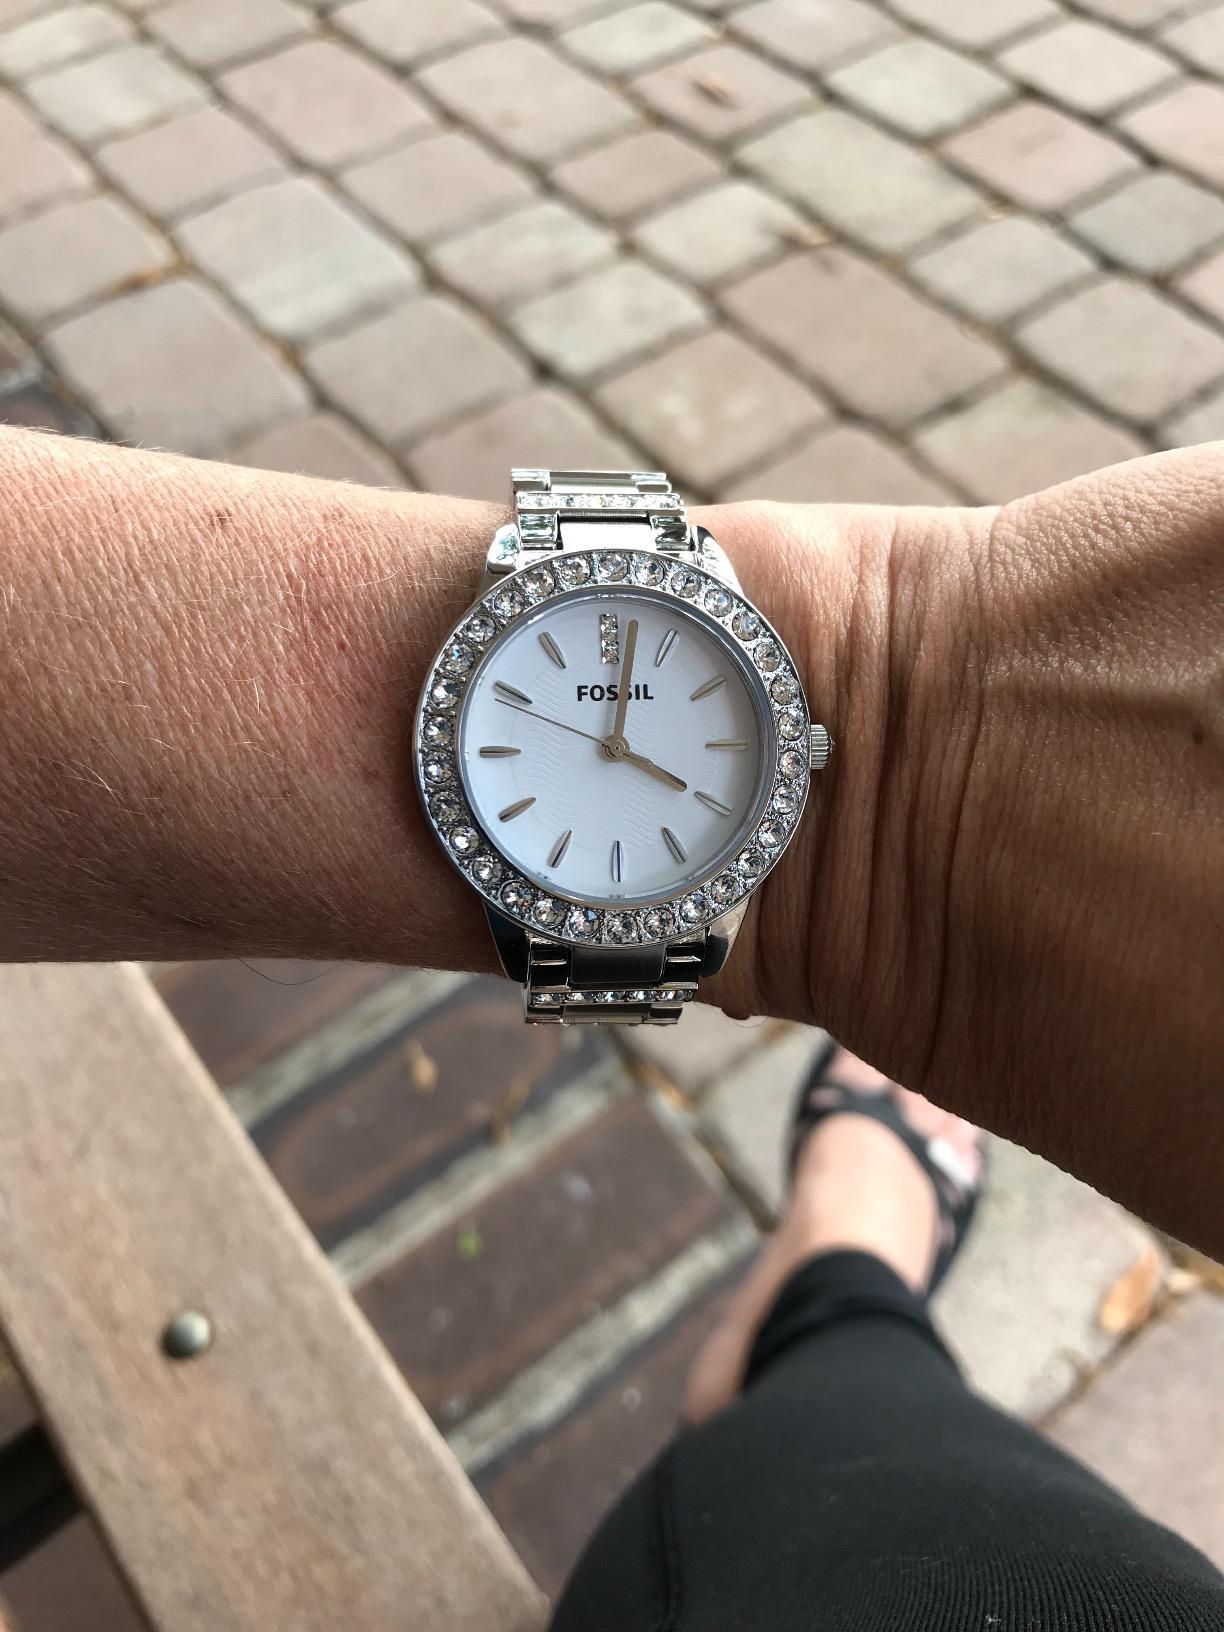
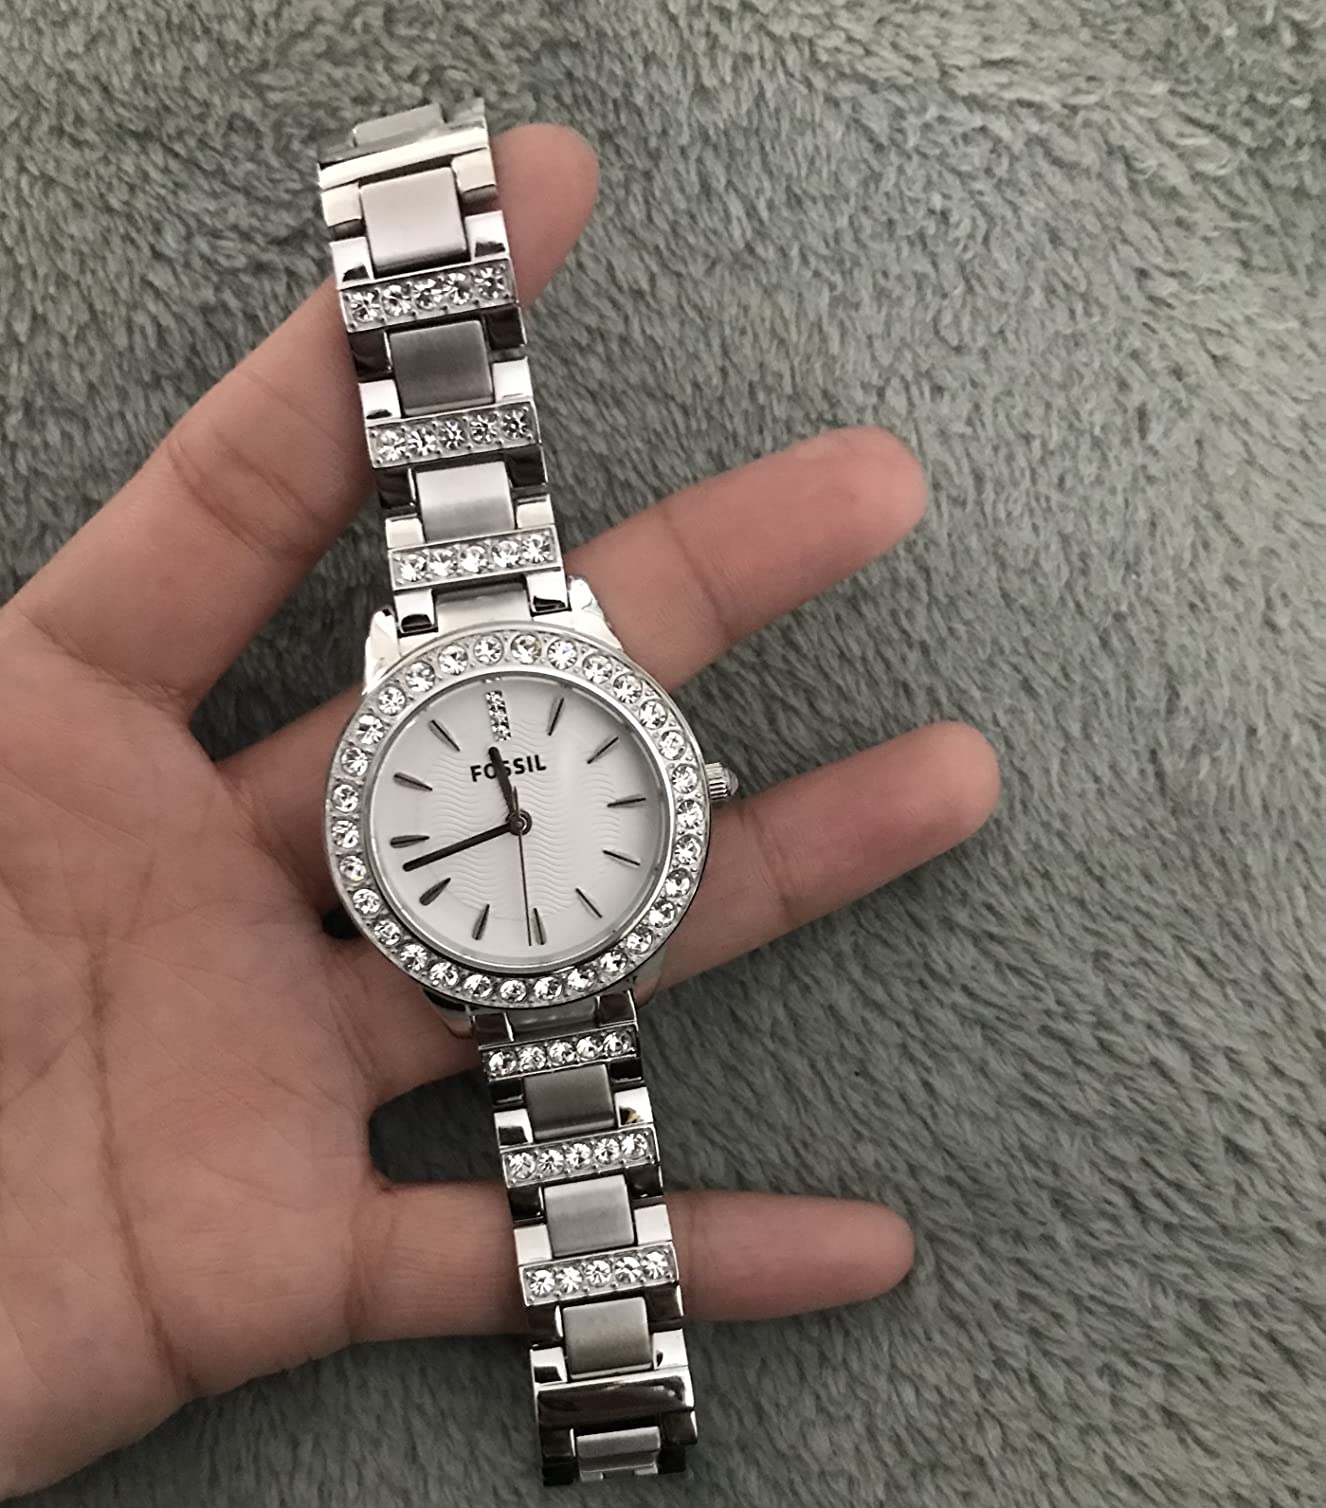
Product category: accessories_watch
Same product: yes